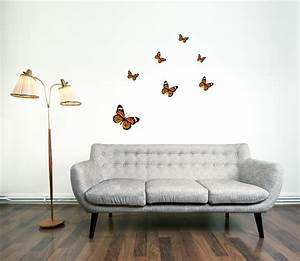
Label: farfalla